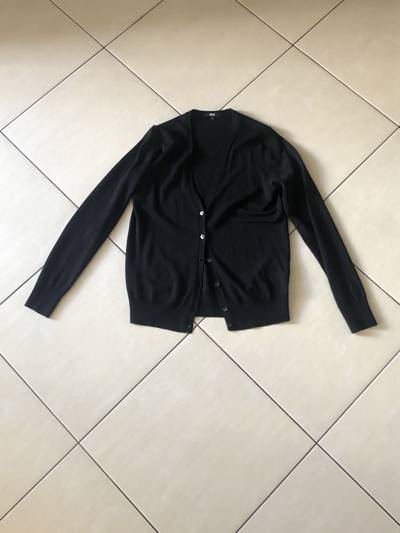
Waste category: clothes